Constitutional Assembly of Indonesia

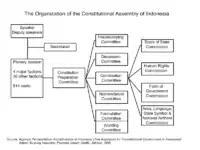
Organization of the Indonesian Constituent Assembly

The supreme body within the assembly, with the authority to make decisions concerning the constitution and matters related to it was the plenary session. Other parts of the assembly were components of it and answered to it. It had to convene at least twice a year, and was obliged to meet if deemed necessary by the Constitution Preparation Committee at a written request from at least a tenth of the membership. Meetings had to be open to the public unless at least 20 members requested otherwise. There were 514 members, one per 150,000 Indonesian citizens. A two-thirds majority was required to approve a permanent constitution